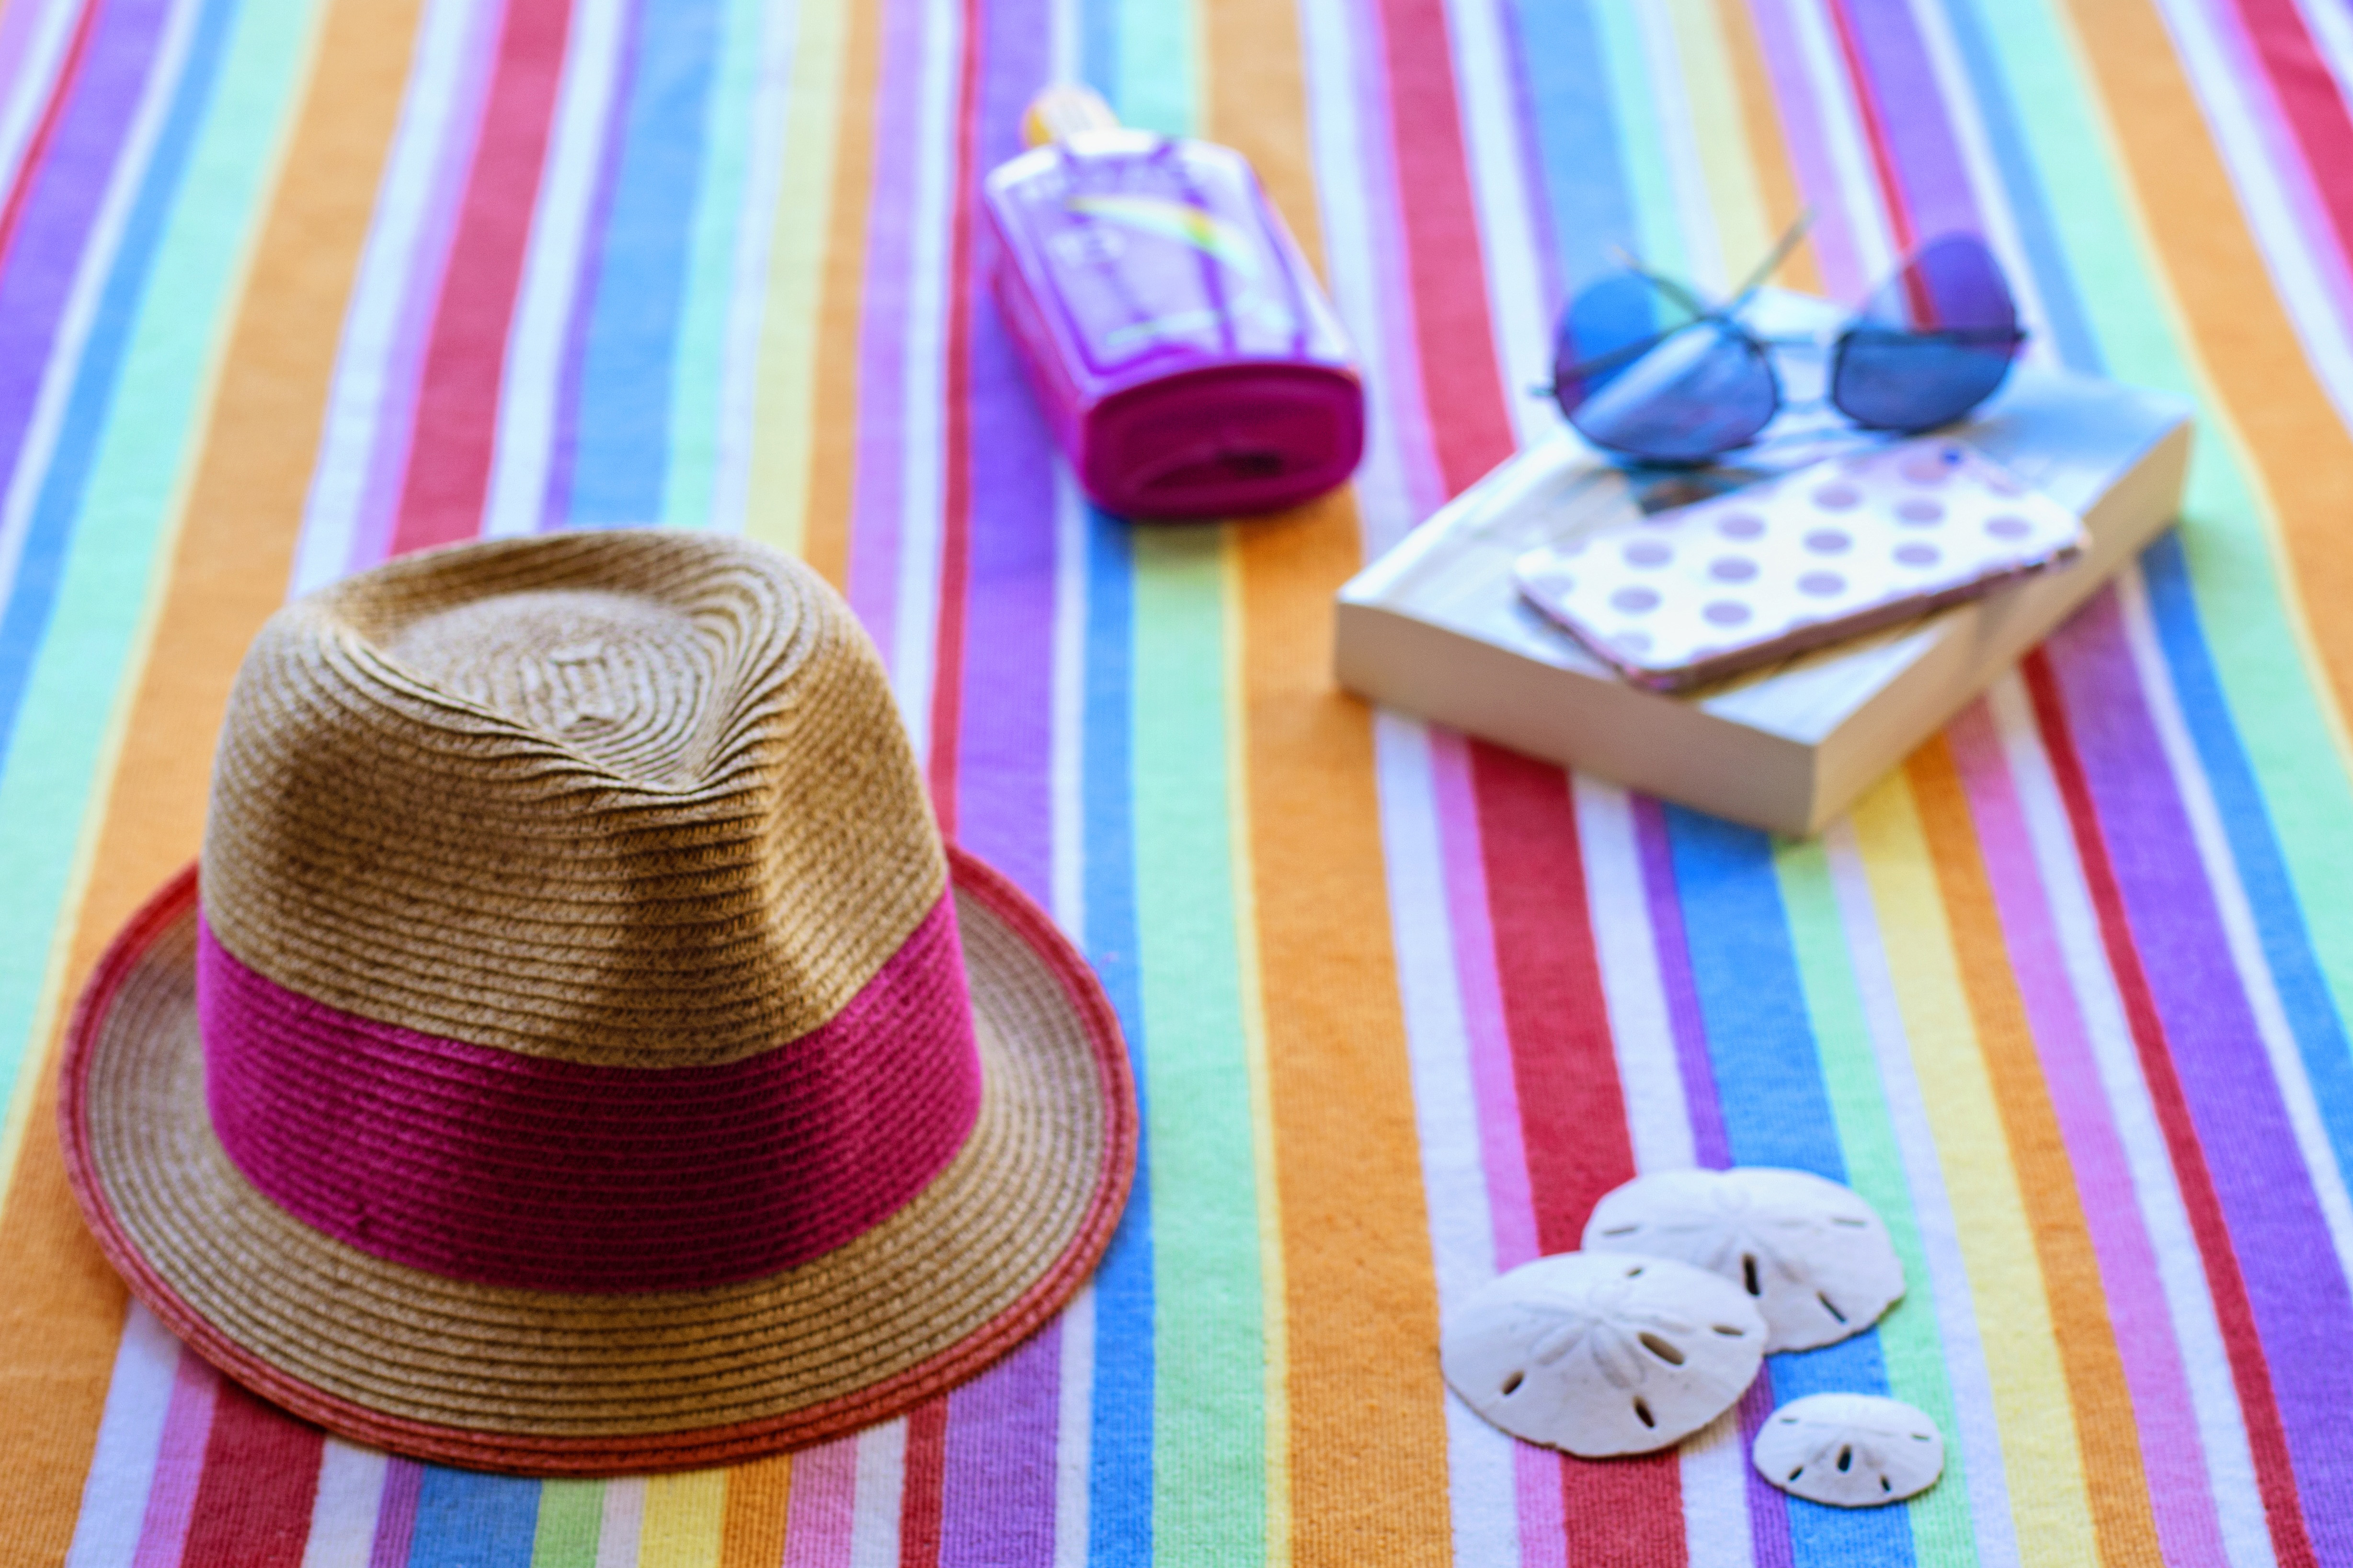
textile, circle, linens, fashion accessory, tablecloth